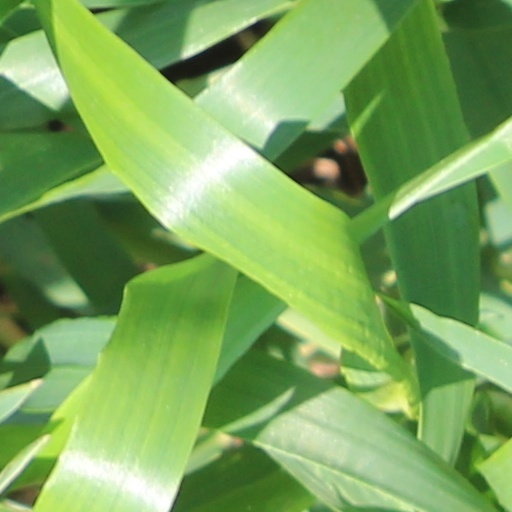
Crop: wheat